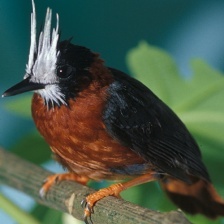
Species: ANTBIRD
Scientific name: THAMNOPHILIDAE